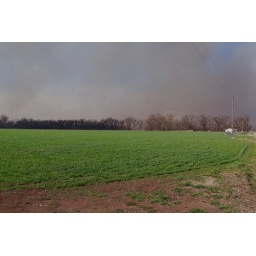
Smoke filled sky from an out of control grass fire in Harrah, Oklahoma.